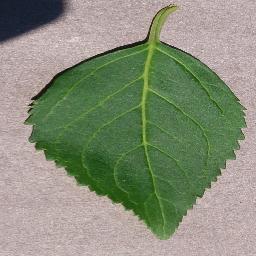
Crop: cherry
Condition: (including_sour)_healthy